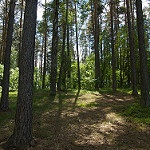
Label: forest